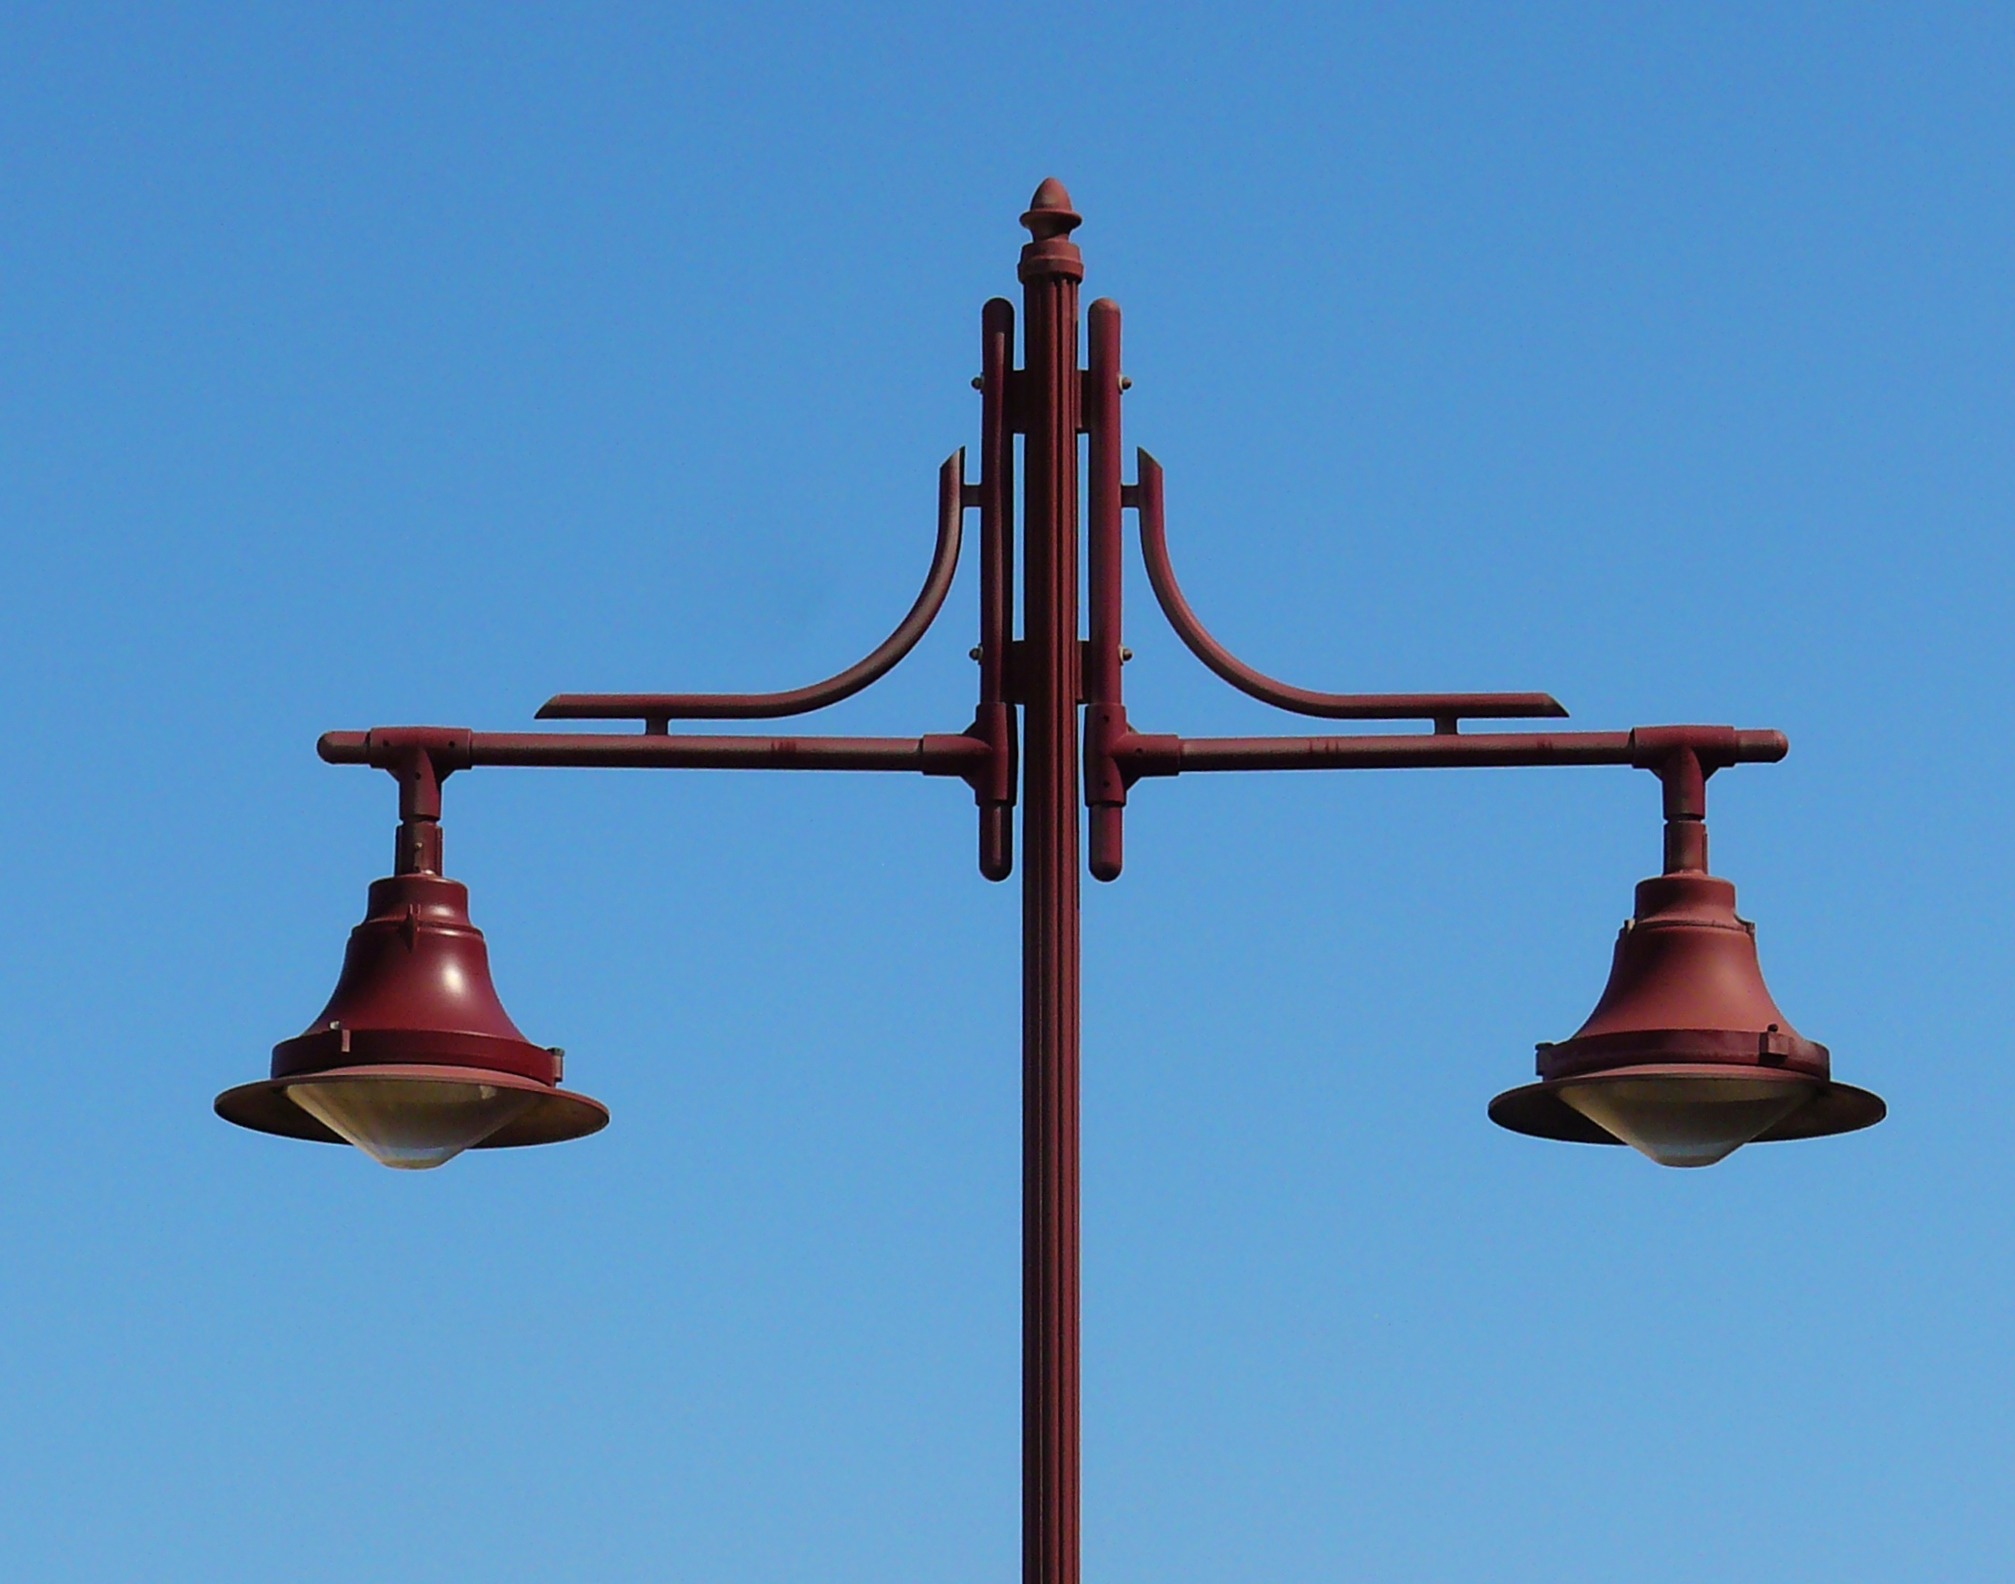
light, sky, technology, bell, lantern, tower, blue, street light, lamp, lighting, street lamp, double, light fixture, horizontal, historically, enlighten, street lighting, historic street lighting, equal, shed light